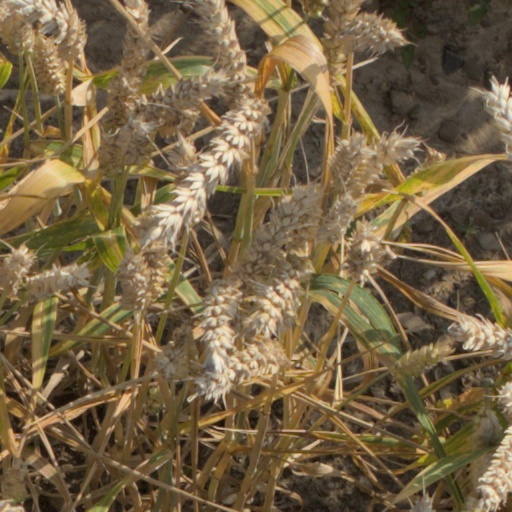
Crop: wheat